Ottawa Bluesfest

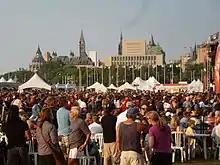
Bluesfest crowds during the 2011 edition

The festival was first held in 1994 at Majors Hill Park with the performance of Clarence Clemons, attracting 15,000 people. The following year the festival attracted larger crowds with entertainers like John Hiatt and Buddy Guy. In 1996, 250,000 people attended the 10-day festival to see Robert Cray, Los Lobos and others. It was then that the Mitel corporation became the first major sponsor of the event. In 1997, the festival was moved to Confederation Park to provide more space for the increasing number of fans to see musicians such as Dr. John and Little Feat. In 1998, over 800,000 people showed up for the festival in 10 days, which coincided with Canada Day. Bell Mobility and CIBC Wood Gundy joined the list of sponsors. In 1999, the festival was moved to LeBreton Flats. Bluesfest became a registered charitable organization while attracting over 950,000 people in 10 days. The Royal Canadian Mint became a sponsor. Cisco Systems became the Bluesfest Title Sponsor in 2001, while the "Ottawa Citizen" and the "National Post" became Presenting Sponsors. In 2002, Cisco Ottawa Bluesfest moved to Festival Plaza in downtown Ottawa with 1,200,000 people over 10 days.